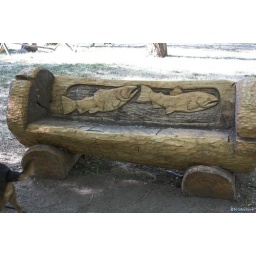
Bench in the picnic area. Sit and watch the water flow by in the Big Thompson river is a pleasant experience!